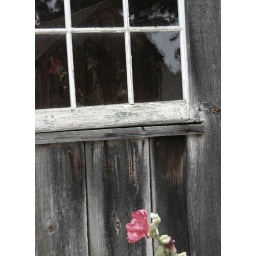
red flower in window